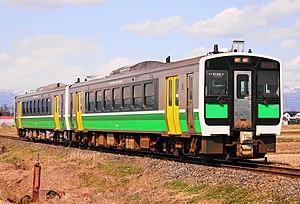
La ligne Tadami est une ligne ferroviaire exploitée par la East Japan Railway Company, dans les préfectures de Fukushima et Niigata au Japon. Elle relie la gare d'Aizu-Wakamatsu à Aizuwakamatsu à la gare de Koide à Uonuma.